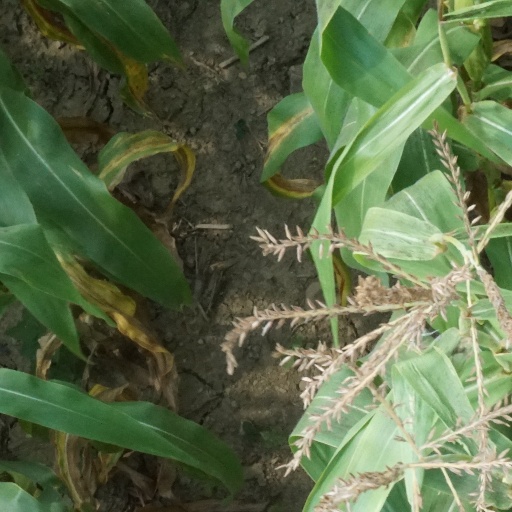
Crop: maize; corn